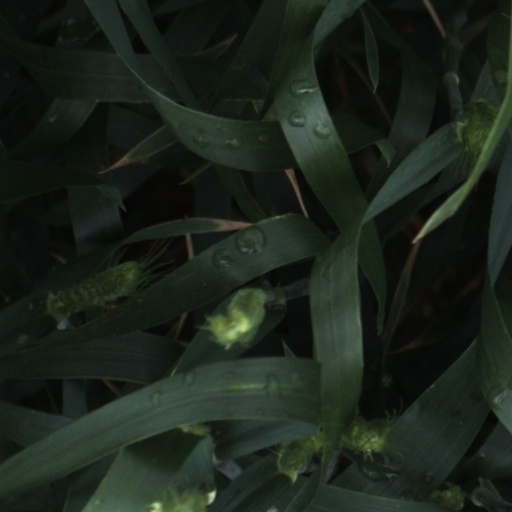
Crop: wheat